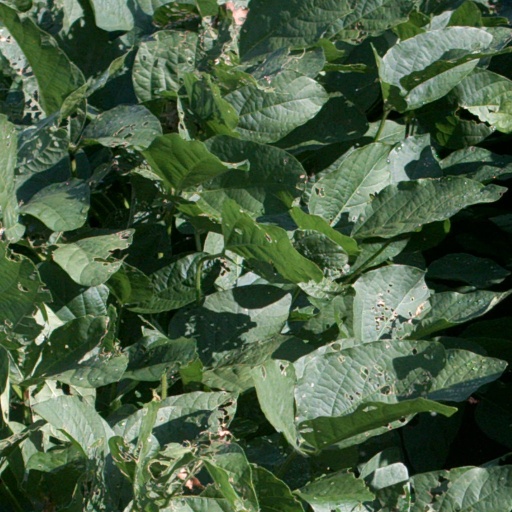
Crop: soybean